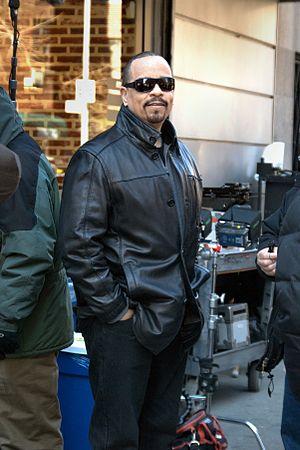
Ice-T, né Tracy Lauren Marrow le 16 février 1958 à Newark, dans le New Jersey, est un rappeur et acteur américain. Il lance sa carrière de rappeur au début des années 1980, signe au label Sire Records en 1987 et y publie son premier album Rhyme Pays, le premier album de hip-hop paru avec l'étiquette avertissement parental. L'année suivante, il fonde son propre label Rhyme $yndicate Records et publie un autre album, Power.
New York, unité spéciale ou La Loi et l'Ordre : Crimes sexuels au Québec est une série télévisée américaine créée par Dick Wolf et diffusée depuis le 20 septembre 1999 sur le réseau NBC et sur le réseau CTV ou CTV Two au Canada.